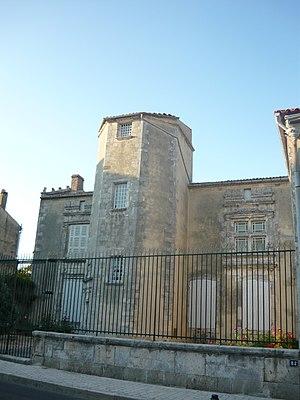
L'unique maison de style Renaissance à Marennes dans le centre ville (17).
Cet article présente les faits historiques notables de la ville de Marennes, ville du Sud-Ouest de la France, située dans le département de la Charente-Maritime et surnommée la « capitale de l'huître ».
Marennes est une ancienne commune du Sud-Ouest de la France, située dans le département de la Charente-Maritime en région Nouvelle-Aquitaine. Ses habitants sont appelés les Marennais et les Marennaises. Le 1ᵉʳ janvier 2019, elle fusionne avec Hiers-Brouage pour former la commune nouvelle de Marennes-Hiers-Brouage.
Cet article recense une partie des monuments historiques de la Charente-Maritime, en France.